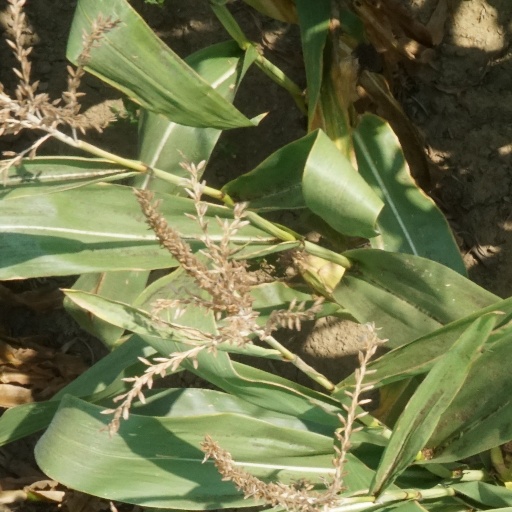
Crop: maize; corn